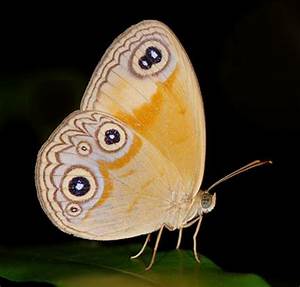
Label: butterfly